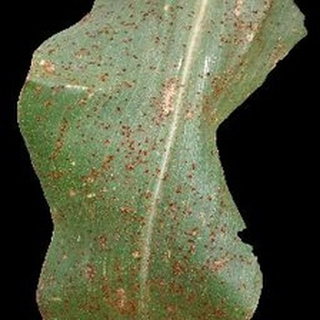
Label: corn_common_rust